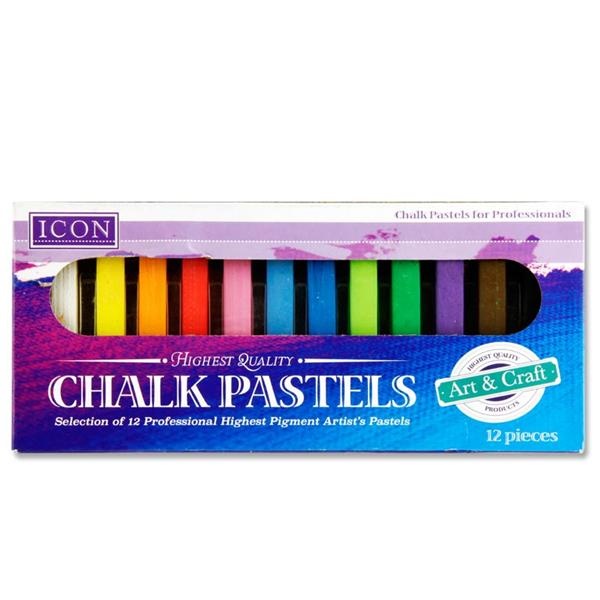
Box of 12 Coloured Chalk Pastels by Icon Art
Box of 12 Coloured Chalk Pastels by Icon Art. Highest Quality. Highest Pigment. Blendable for Best Results.
Brand: ICON
Category: Office Supplies > Office Instruments > Writing & Drawing Instruments > Pastels > Chalk Pastels